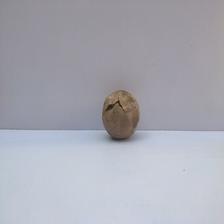
Size: Spoiled